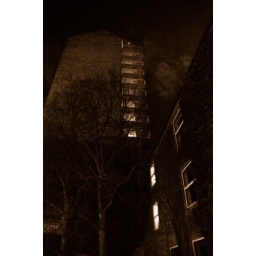
The tower of books in the cold and dark night.